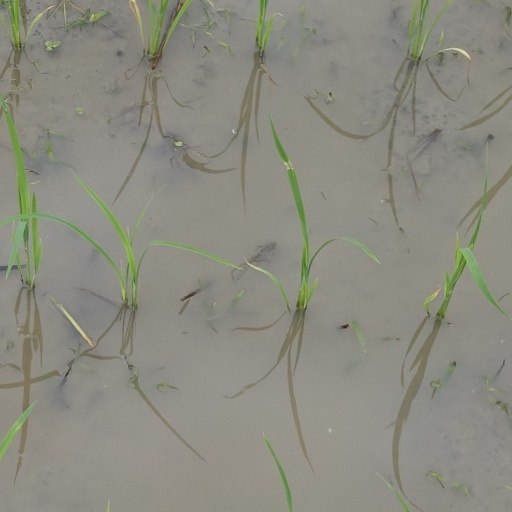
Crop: rice